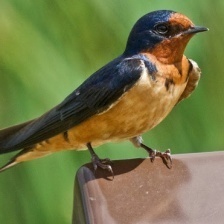
Species: BARN SWALLOW
Scientific name: HIRUNDO RUSTICA